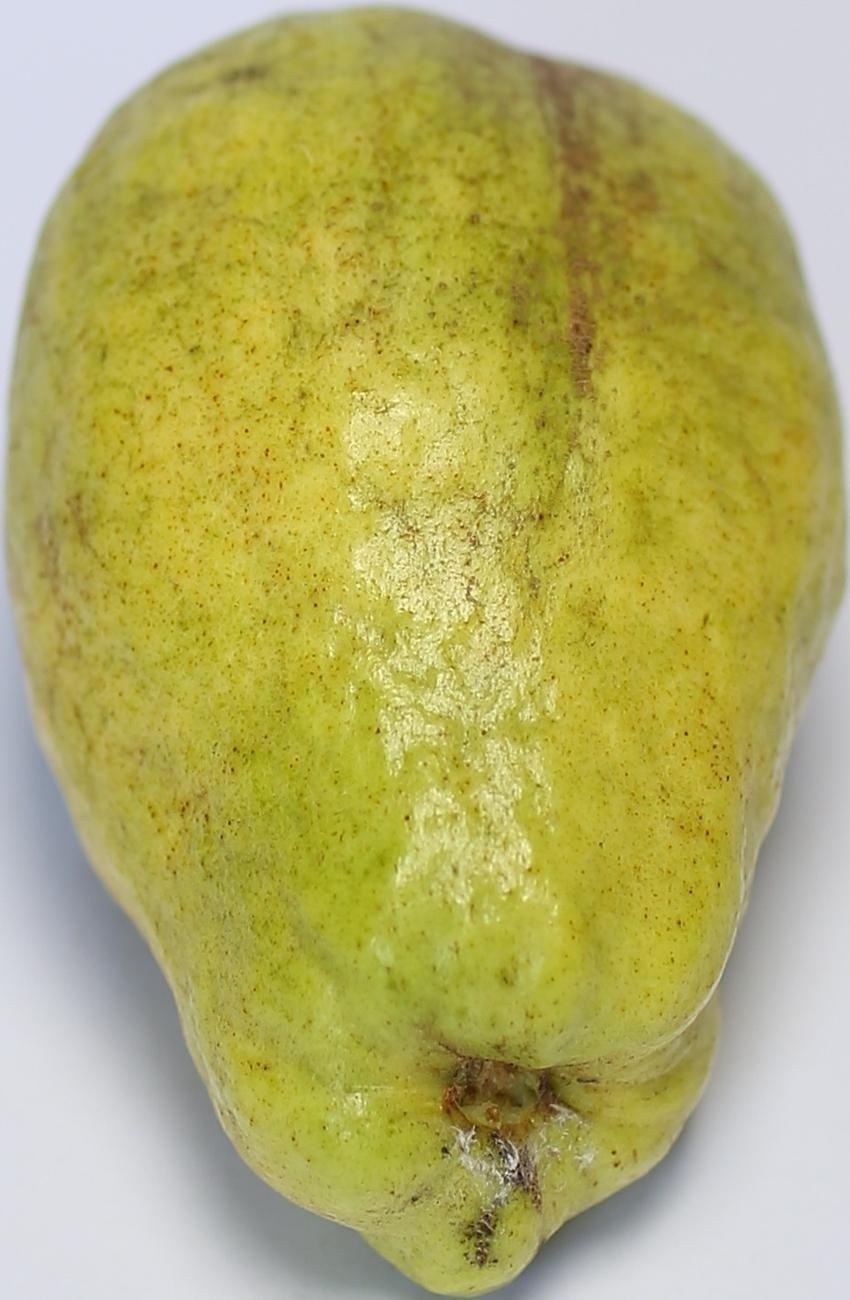
Maturity: mature-green
Variety: thadhrami